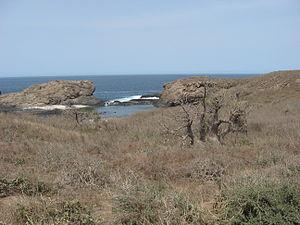
Couverture steppique sur les îles de la Madeleine (Dakar, Sénégal)
Le Parc national des îles de la Madeleine est l'un des six parcs nationaux du Sénégal.